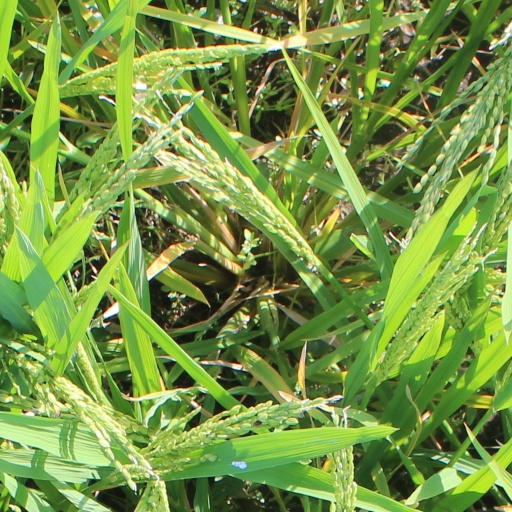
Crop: rice